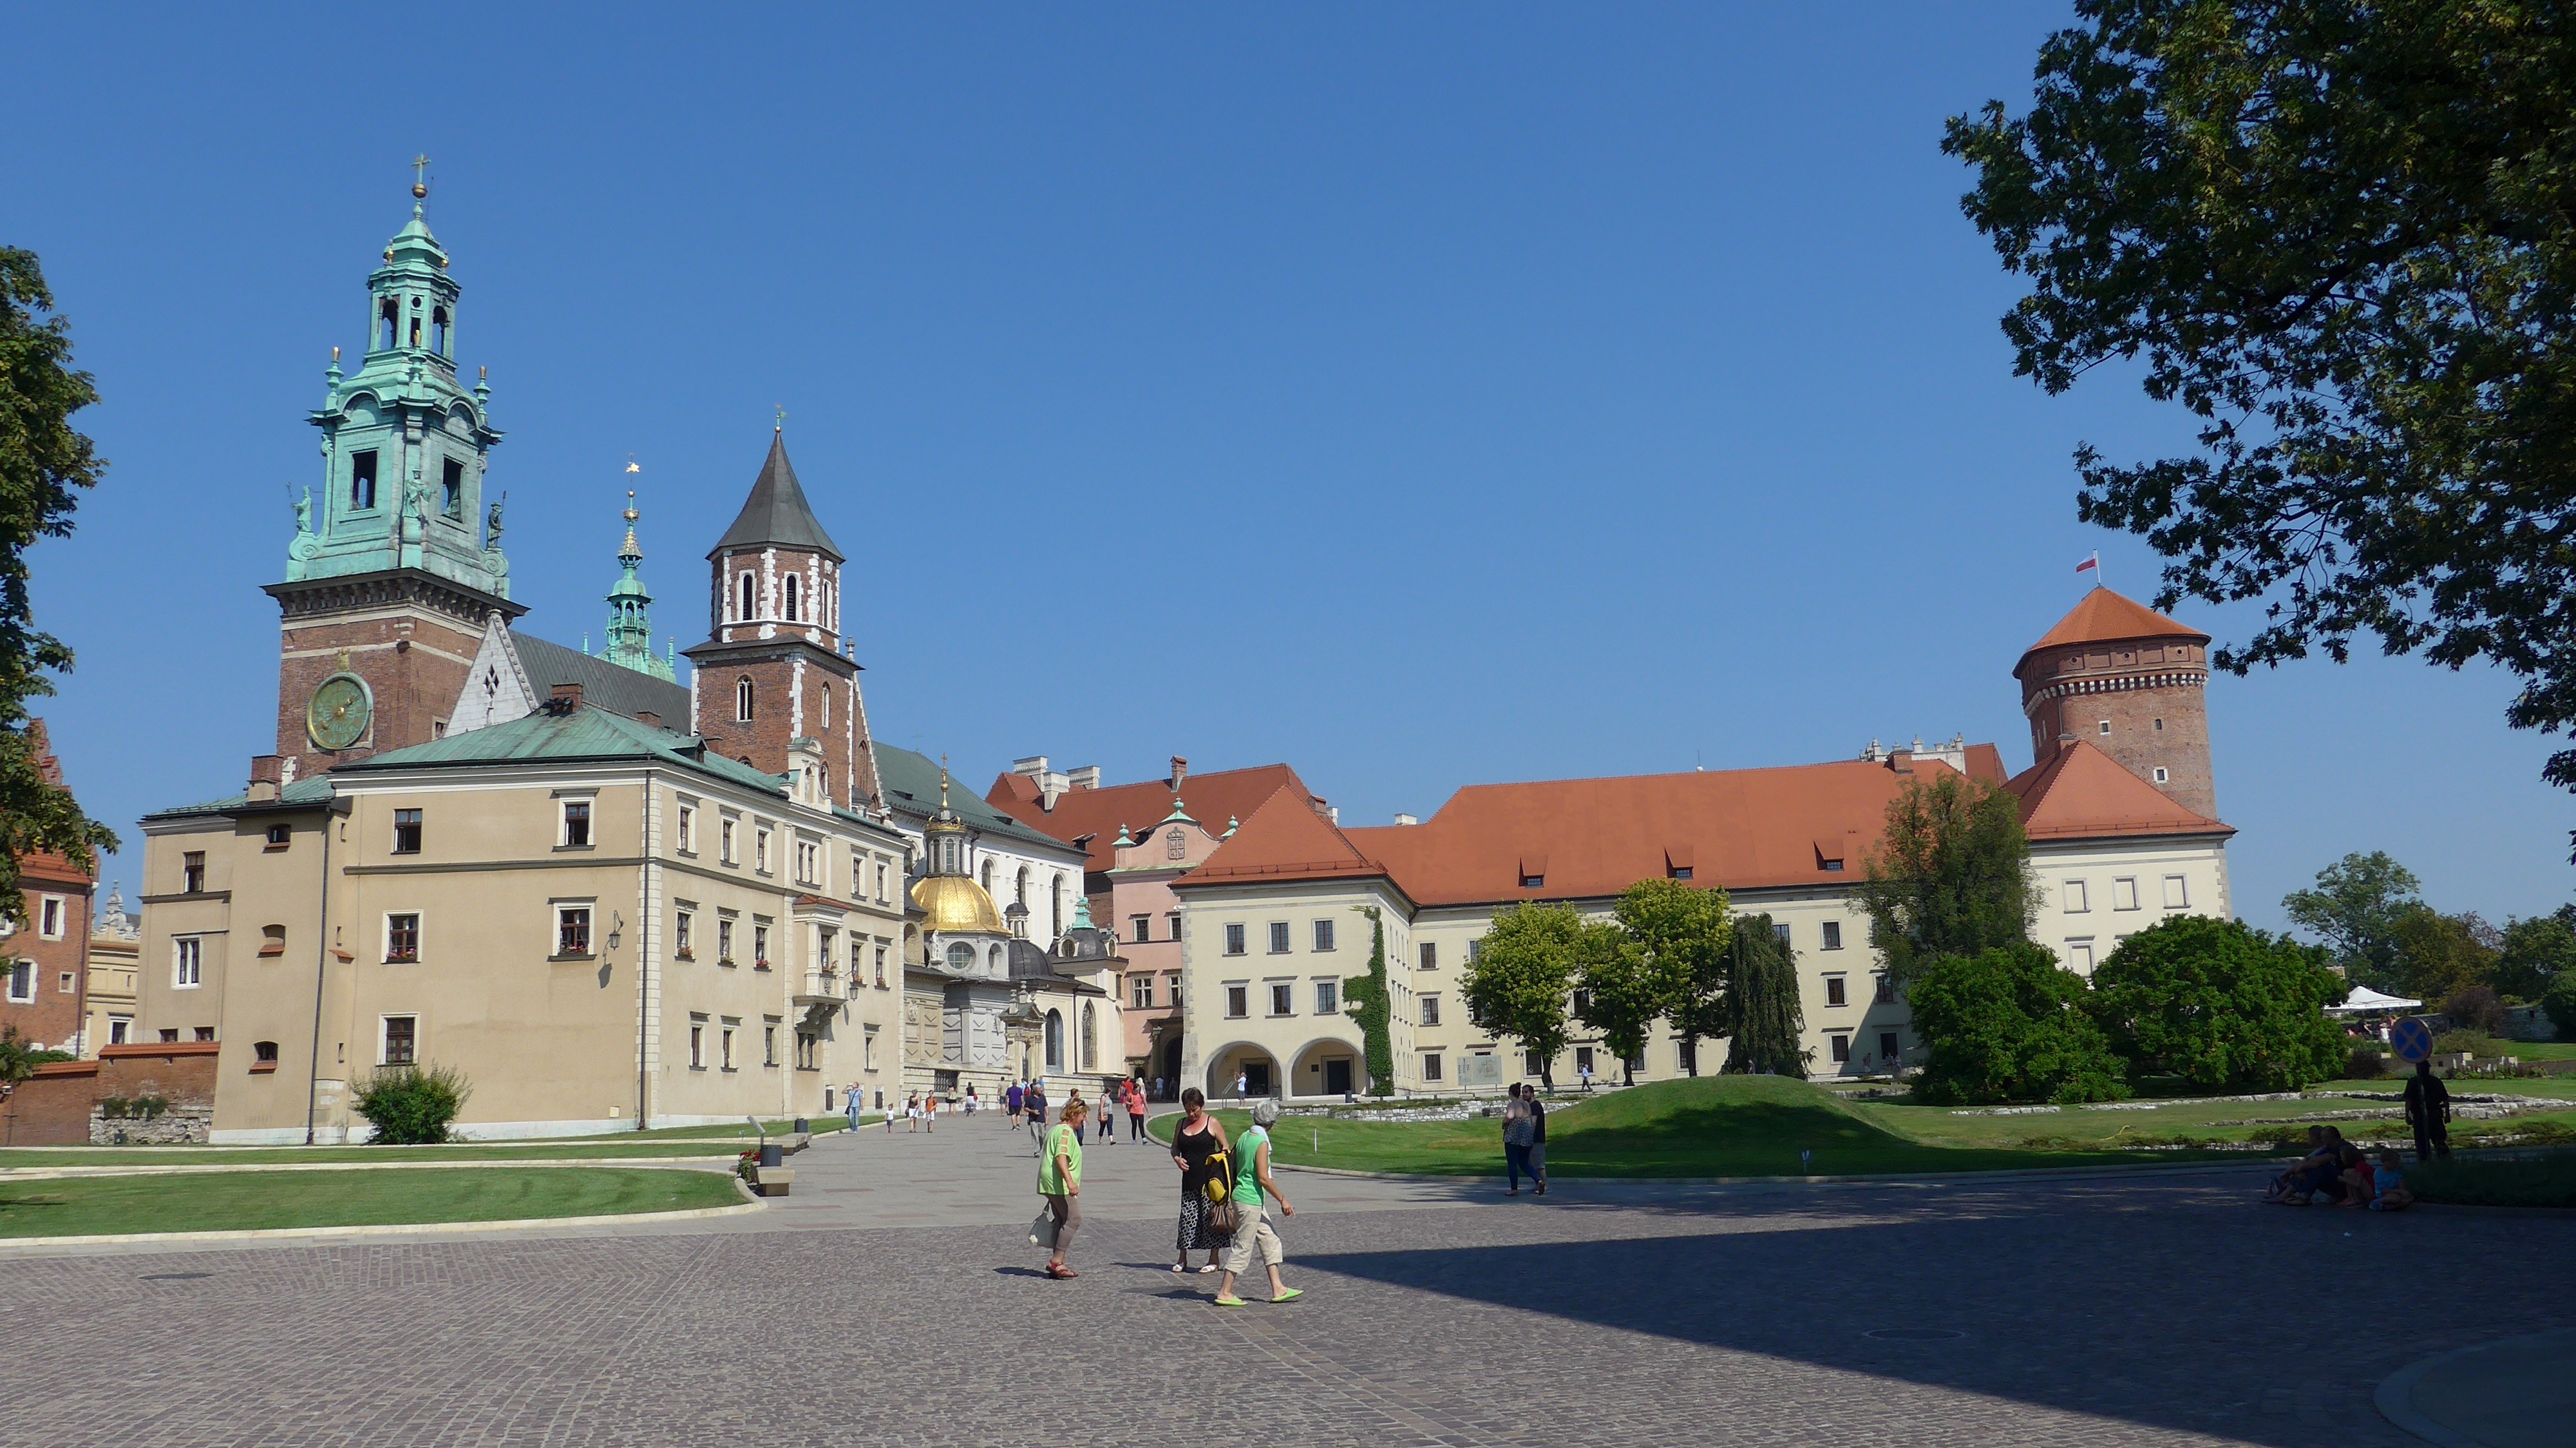
town, building, chateau, palace, city, plaza, landmark, church, place of worship, public space, monastery, poland, town square, estate, krakow, neighbourhood, wawel, cathedral and castle, human settlement